Groenendael Priory

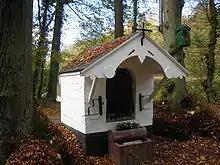
Small chapel near the priory which was used by John of Ruysbroeck

A chapel with two altars, which were built by Ruysbroeck, Coudenberg, Hinckaert, and Jan van Affinghem (the cook), was consecrated in March 1344. The cloister is characterised by arched windows in a building, which is otherwise simple in construction. The prior's house was built in 1783, shortly before the final closing of the priory, and it was restored in 2009. The scriptorium was built shortly after 1435, abandoned in the early 16th century after the rise of the water table, and re-discovered in 2005. The room and its preserved architecture are unique examples of medieval architecture; it is in need of restoration. The laundry room, built in 1743, was converted into a ranger house in the 19th century. The nave of the church was converted. The barn, which was built after 1777, now serves as the Bosmuseum "Jan van Ruusbroec" (Museum of the Sonian Forest). A water mill, built in 1662 along the river, was transformed into a house during the second half of the 18th century. There are terraced gardens located on the southern slope behind the nave of the church. Some of the church furniture was reused in area churches. The main altar is from Herfelingen and other are from Erps-Kwerps. The stalls were made in Vilvoorde. The confessionals are from Wezembeek. The Bishop of Cambrai was benefactor of Groenendael's monastic library.